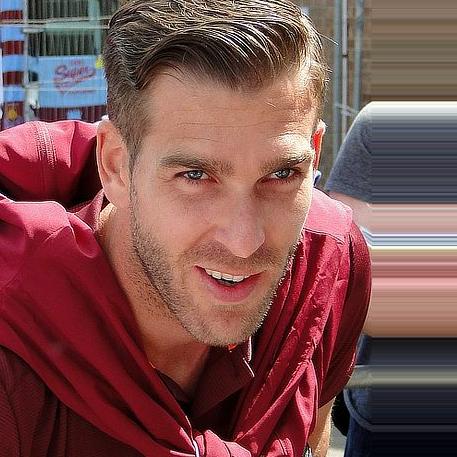
Age: 27